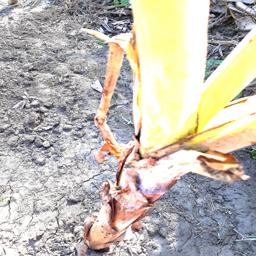
Label: BACTERIAL SOFT ROT